Ralph Grynder

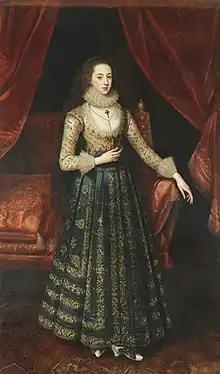
Portrait of a lady circa 1619, with sofa and canopy, Dunham Massey, National Trust

Grynder was an apprentice of the Draper's Company in 1605. Later, he lived and worked at the sign of the Lion in the Poultry, London. Possibly, Grynder was a Catholic. Upholsterers supplied new furniture to aristocrat's houses and were the major figures in interior decoration. Grynder and other tradesmen were questioned in the Court of Chancery about the possessions of William Cecil, 16th Baron Ros in 1617.